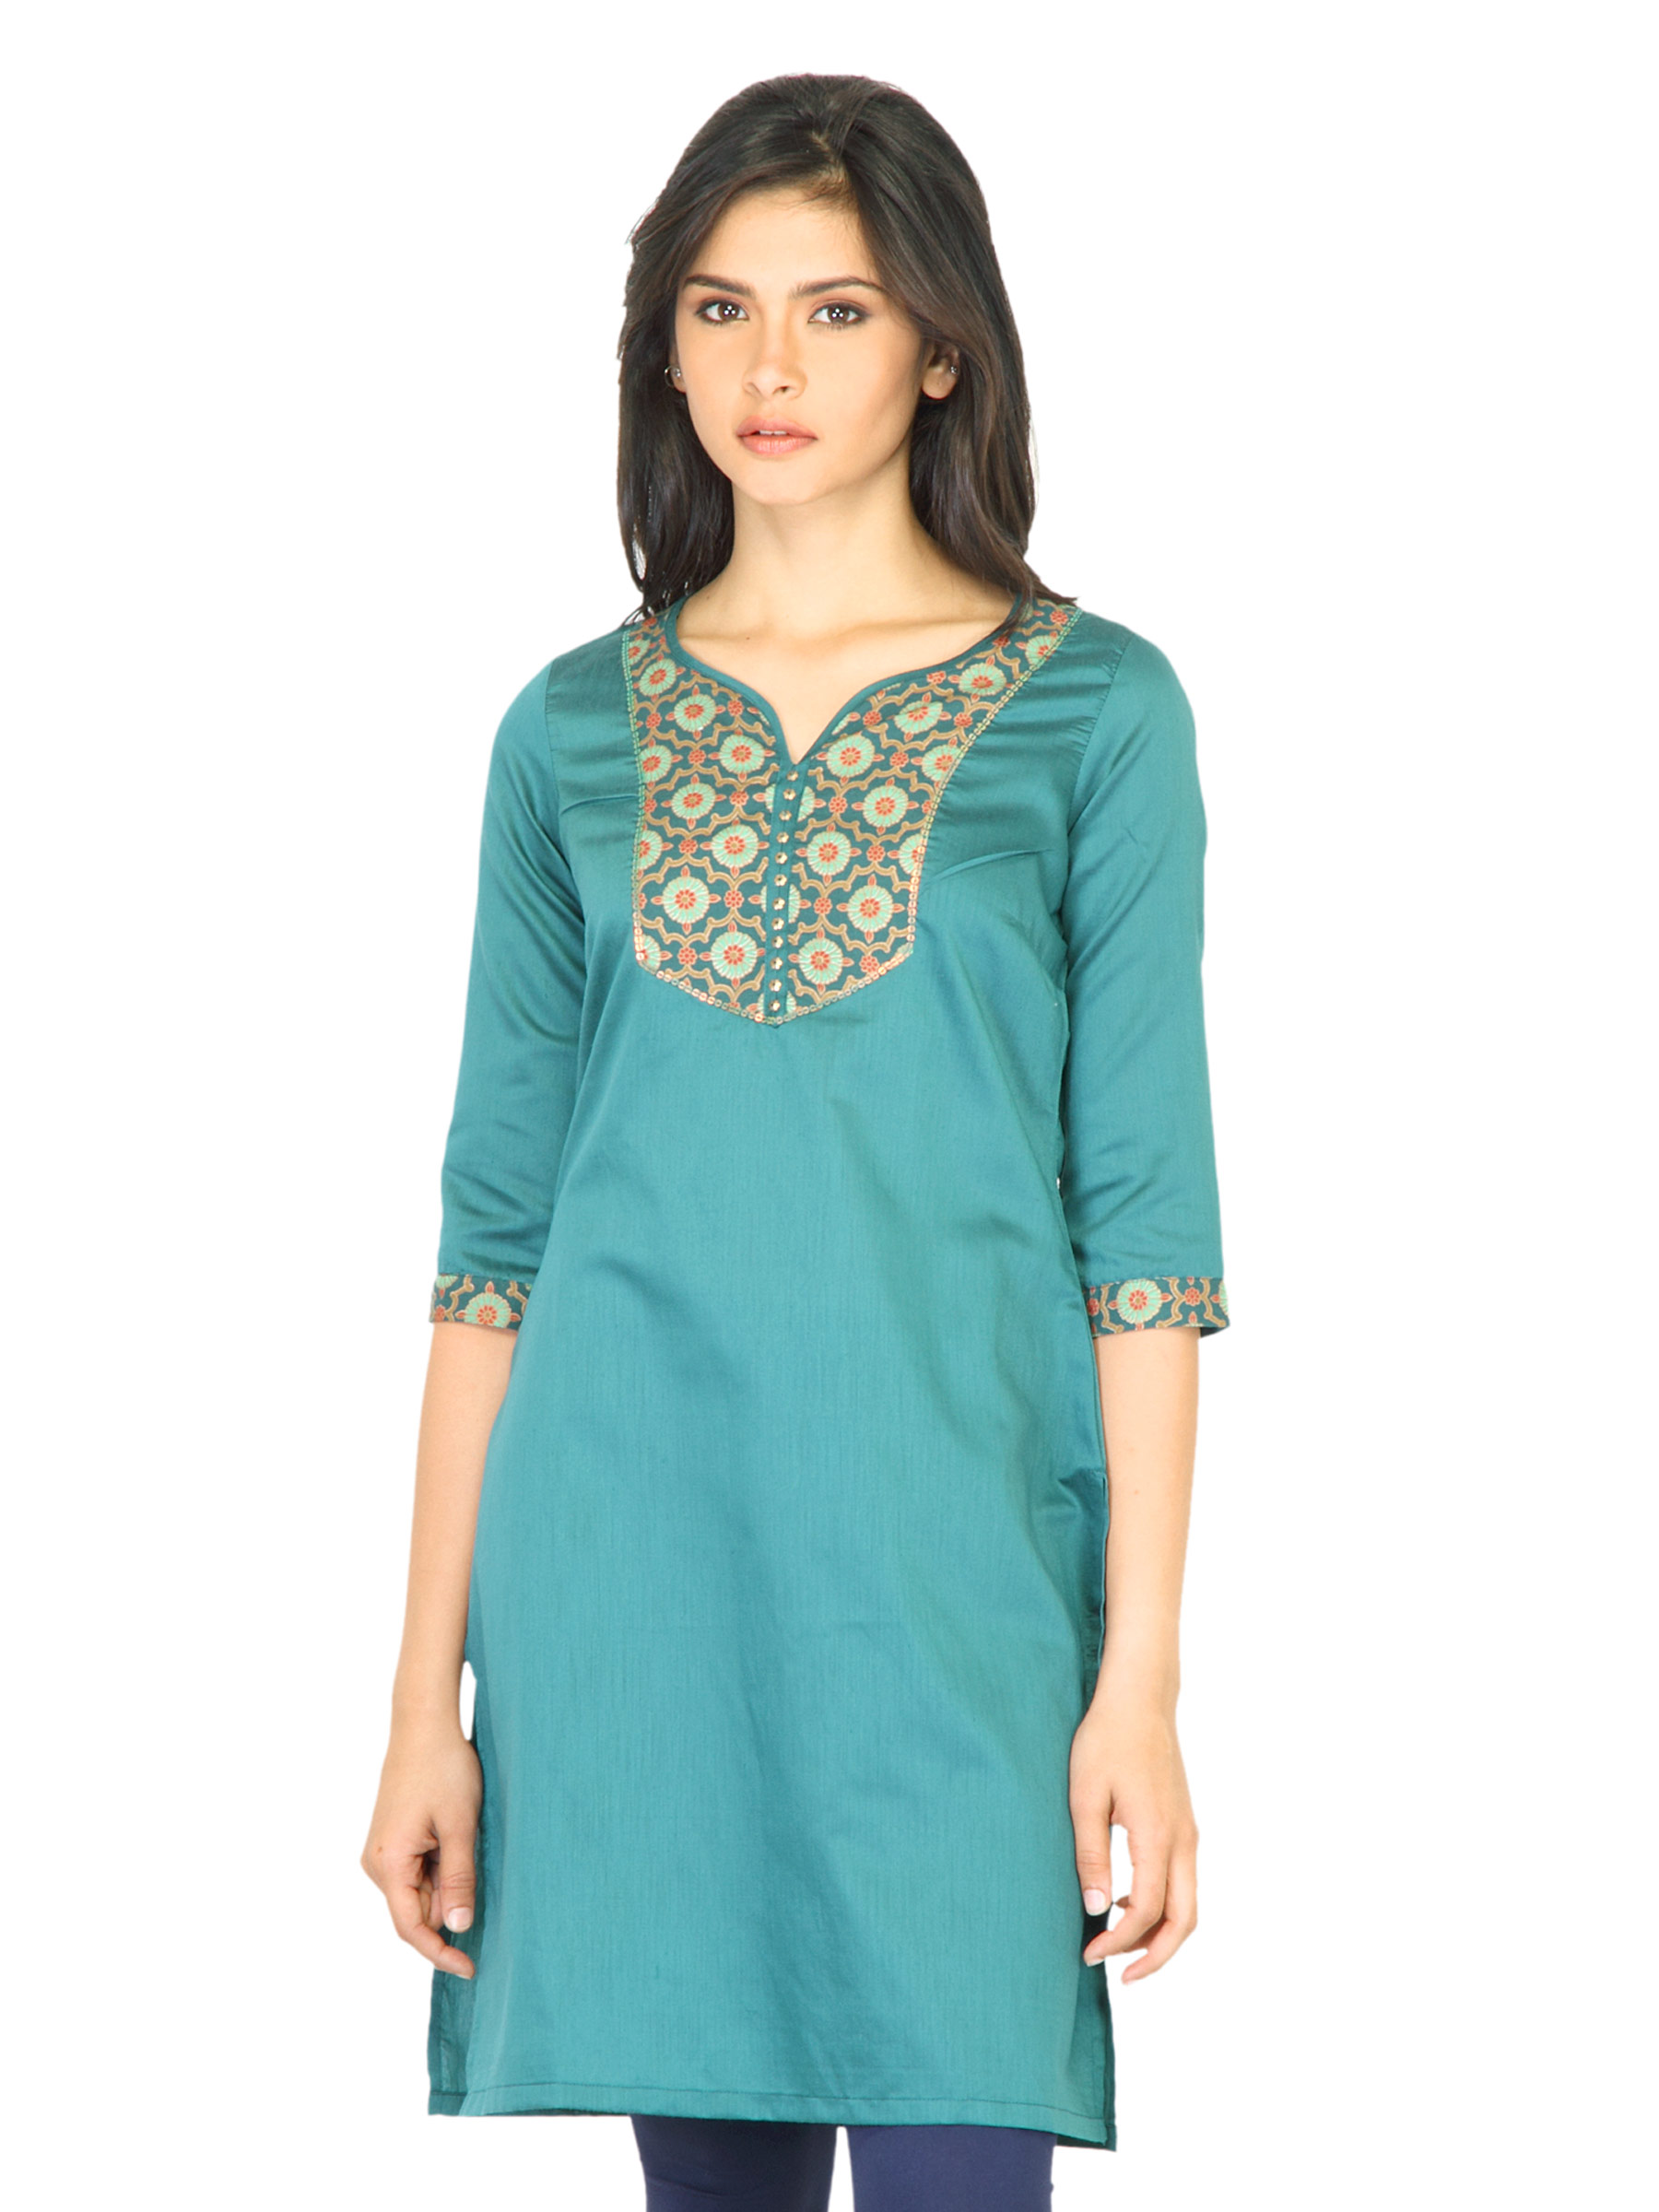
Aurelia Women Solid Green Kurta
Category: Apparel / Topwear / Kurtas
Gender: Women
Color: Green
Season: Fall 2011
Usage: Ethnic